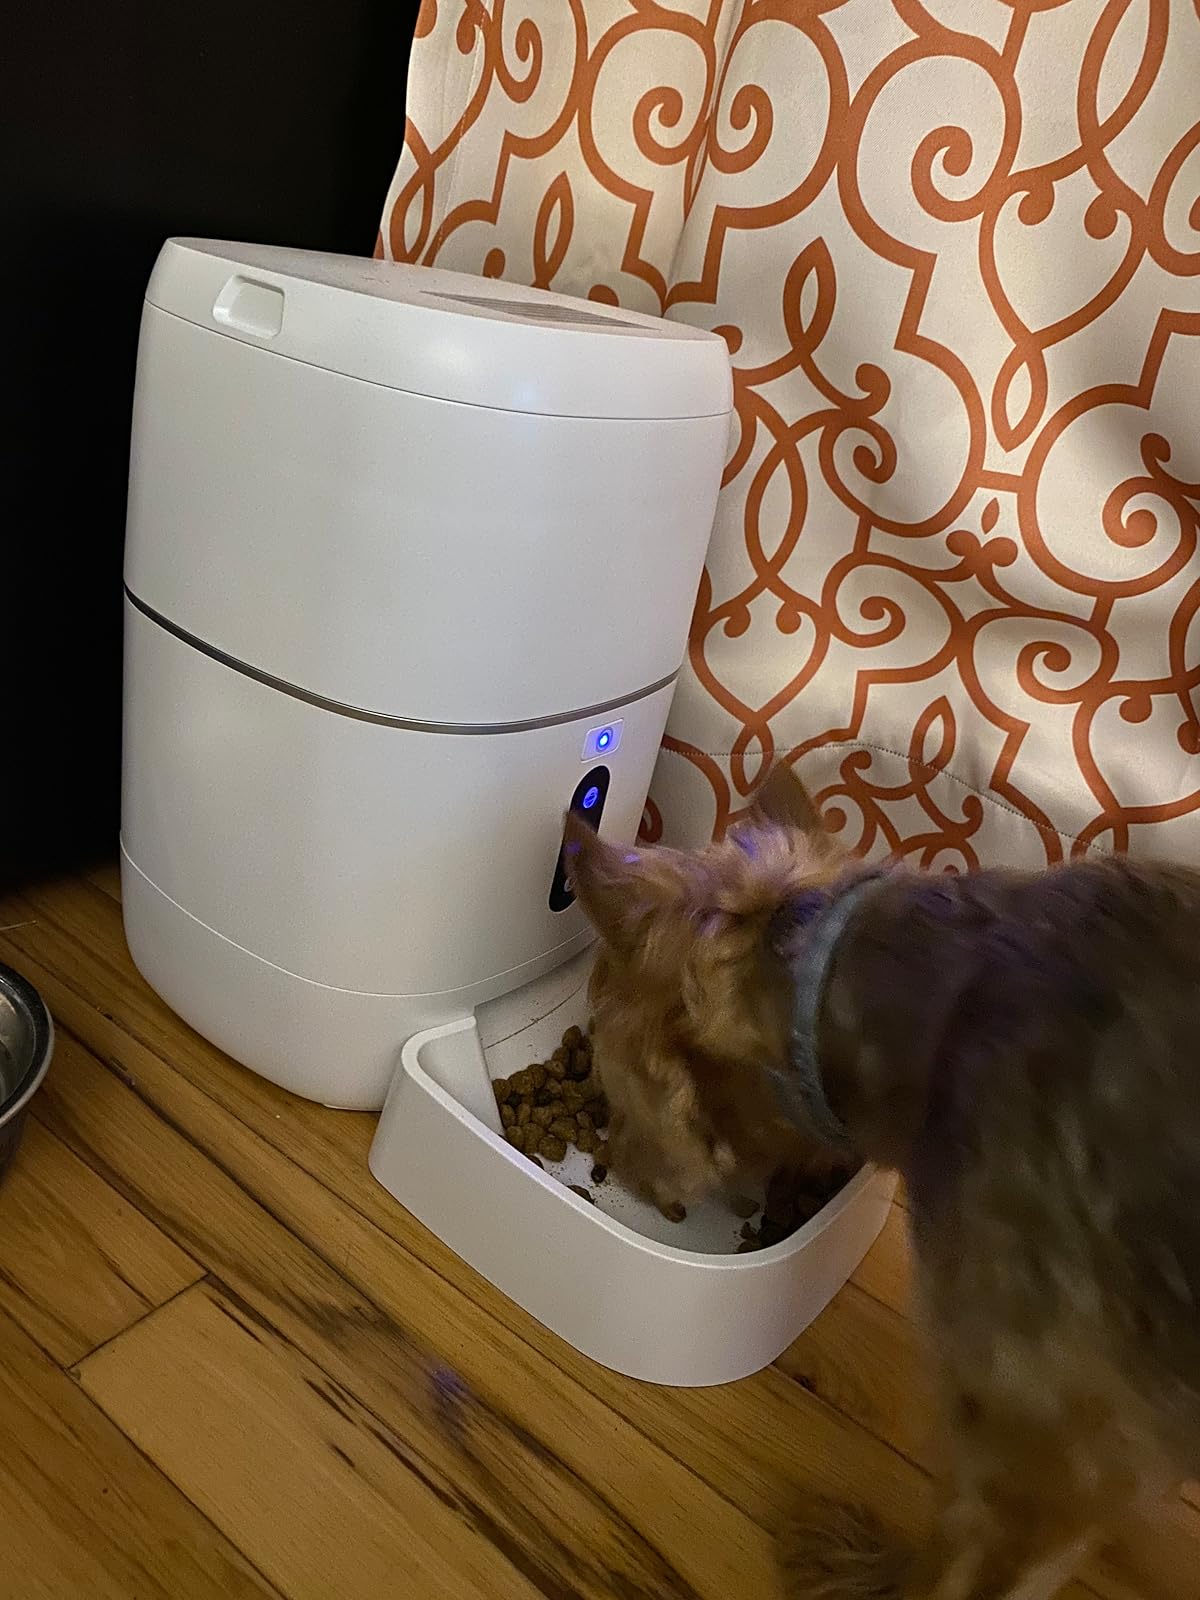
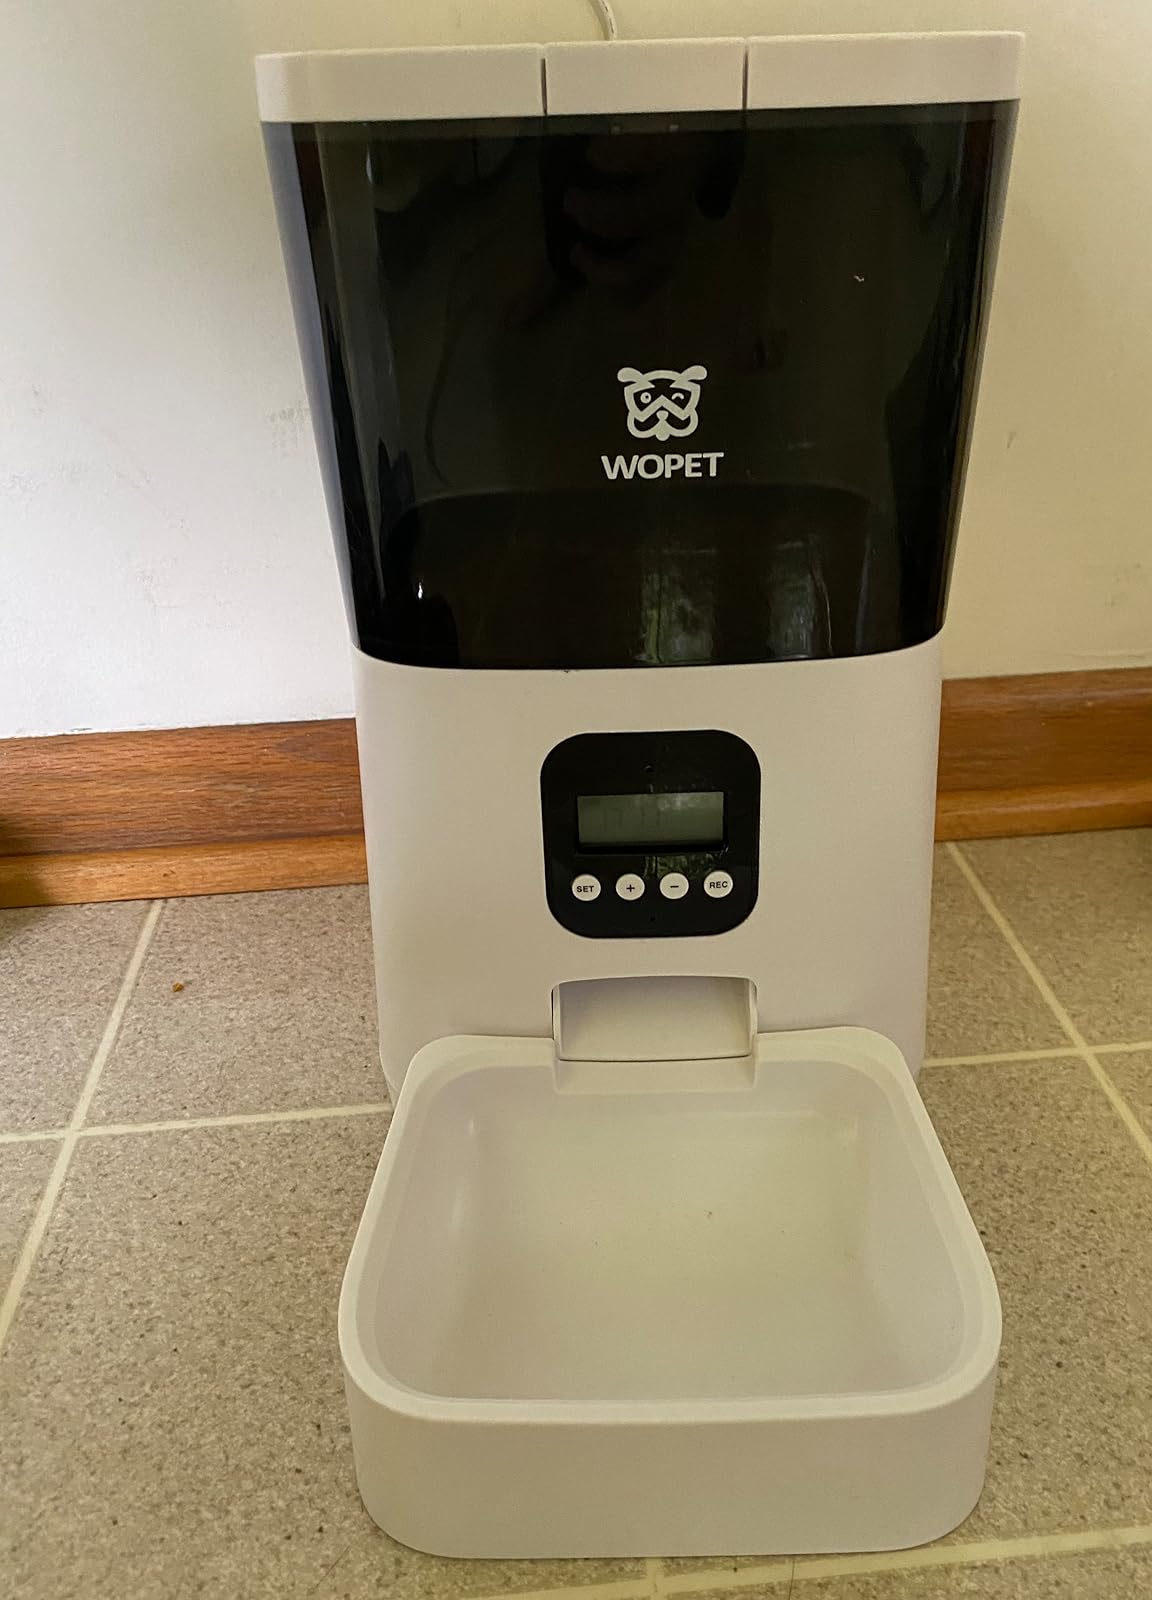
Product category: items_feeder
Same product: no